Iranian smuggling to Lebanon

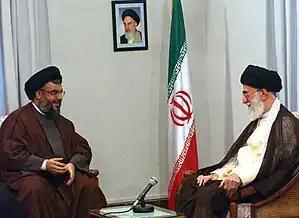
Supreme Leader Ali Khamenei with Hezbollah Secretary-General Hassan Nasrallah

Iran is the primary financial and military supporter of Hezbollah, providing the group with advanced weaponry and substantial funding for its political and military operations in Lebanon and the wider region. Over the years, Iran has secretly transferred large sums of money and arms to Hezbollah, aiming to bolster its capabilities and influence. Strategic reports indicate that Tehran seeks to enhance Hezbollah’s ability to counter its regional adversaries, particularly Israel. Hezbollah serves as Iran's most significant ally in the Middle East, acting as a crucial link between Tehran and Southern Lebanon, where the group is based.